Phoenix Wright

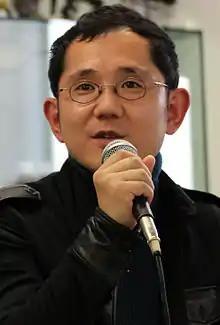
A 2011 photograph of Shu Takumi, holding a microphone.

The idea of a lawyer was conceived when director Shu Takumi was searching for ideas for a game in which the player could discover lies or contradictions in statements. Takumi used his privilege as director to cast himself as Phoenix. Phoenix was a private investigator who found a body at his client's office and was arrested. As the lawyer who is assigned to his case is useless, Phoenix takes up his own defense. One staff member suggested that Phoenix should be a hamster; while this did not happen, this early version of Phoenix did have a pet hamster.